Zmiennicy

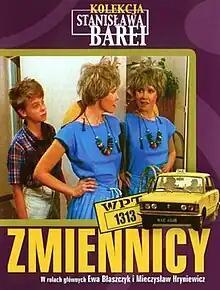
DVD cover

Zmiennicy is a Polish comedy TV series that aired on TVP1 from 18 October 1987 to 12 February 1988. It was co-written and directed by Stanisław Bareja, and stars Ewa Błaszczyk and Mieczysław Hryniewicz in the leading roles of Katarzyna Piórecka and Jacek Żytkiewicz. Initially, Jadwiga Jankowska-Cieślak was supposed to play the female lead, but she declined; Krzysztof Stelmaszyk and Cezary Harasimowicz were considered for the male lead before Hryniewicz was cast.